Briarcliff Farms

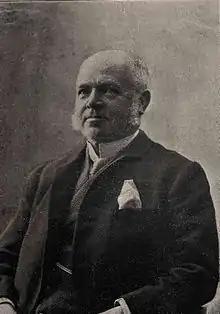
Walter Law, founder of Briarcliff Farms and Manor

James Stillman owned a small farm on Pleasantville Road since at least 1886. It was known as Briarcliff Farm after John David Ogilby's estate, Brier Cliff (itself named after Ogilby's family home in Ireland). In 1887 Stillman had a display at the Great Dairy and Cattle Show in New York City's Madison Square Garden, where he demonstrated setting milk, churning cream and making butter. In 1890, Walter Law began purchasing property in the present-day village of Briarcliff Manor as part of his desire for rest and recreation. That year, Law paid James Stillman $35,000 ($ in ) for his farm and renamed it Briarcliff Farms. In 1893, "The New York Times" reported that the 14th Duke of Veragua (a livestock farmer) and a large party visited the farm on the afternoon of June 16; at that time, the farm had about 330 cattle and 100 sheep. The party went from New York to Scarborough, proceeding by carriage to Briarcliff, and visited the farm's poultry yard, hennery and stables. After observing the farm's heifers and stallions, they went to the creamery to taste Briarcliff butter. The guests went to Law's Yonkers home, Hillcrest, for dinner before returning to New York. After the visit, the duke had said "Well, this is a perfect place. I am delighted with what I have seen."